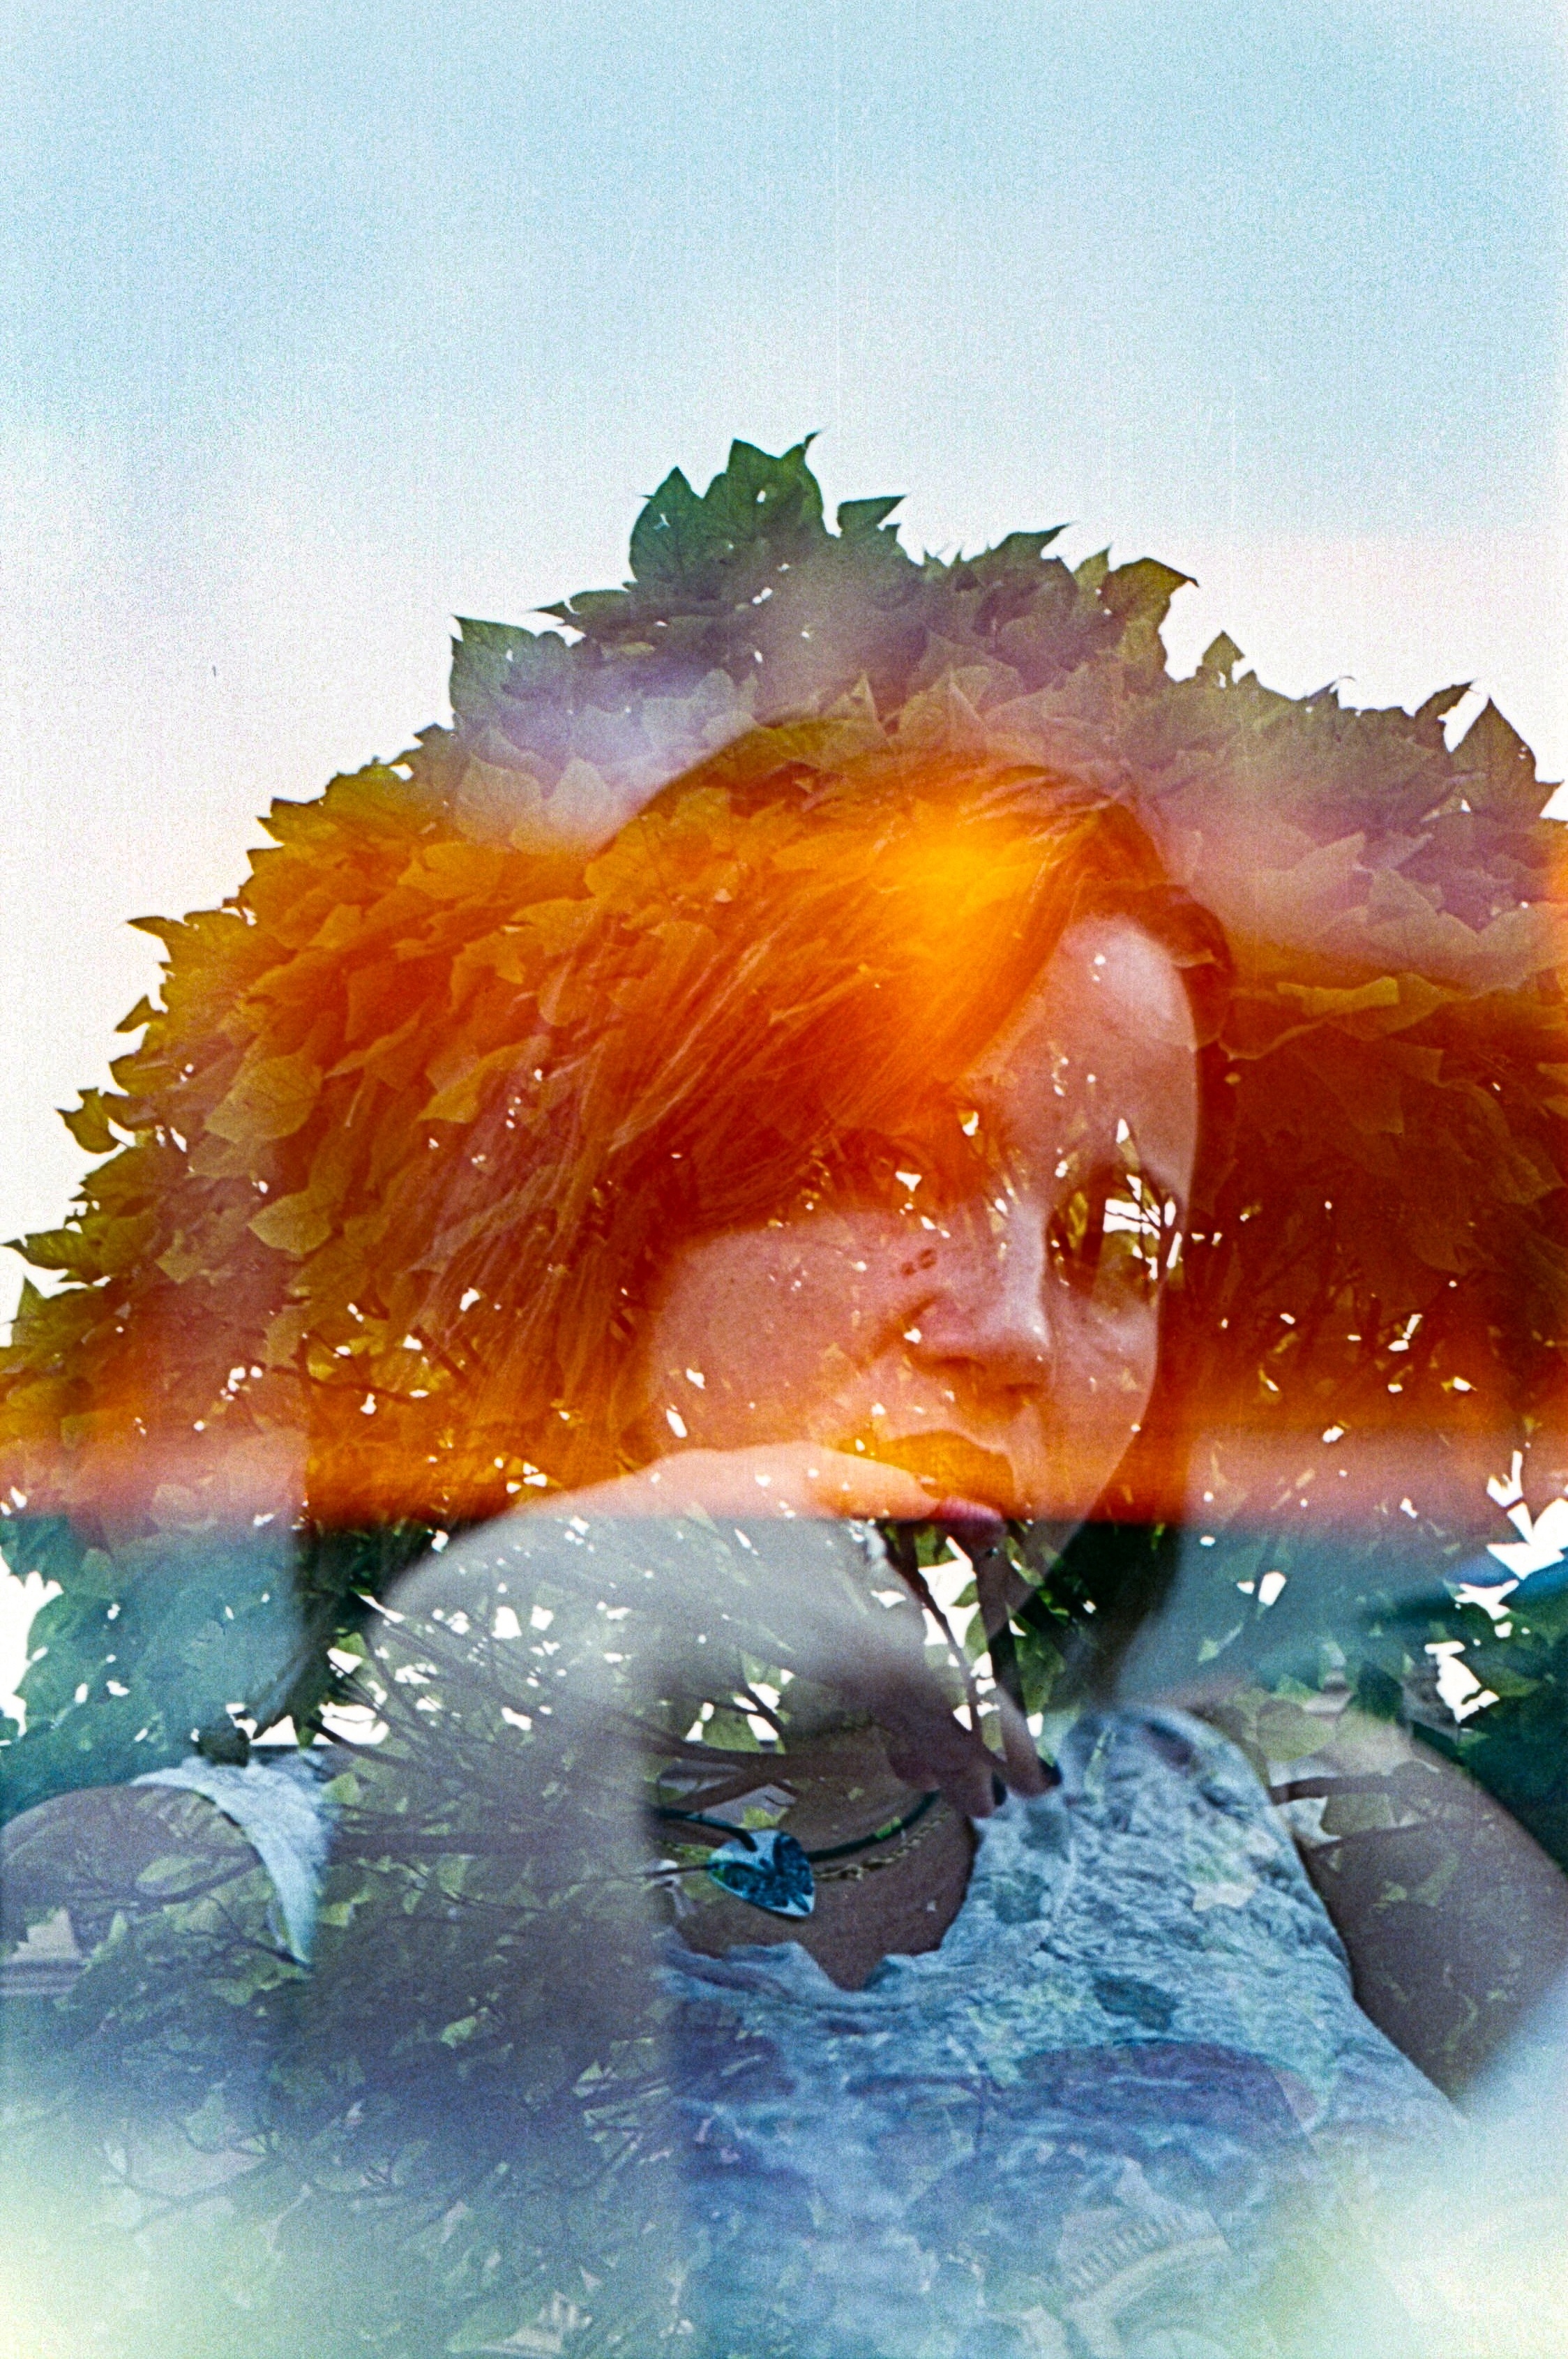
tree, water, girl, leaf, flower, portrait, young, reflection, color, seaweed, park, painting, algae, accidental, lightleak, beauty girl, watercolor paint